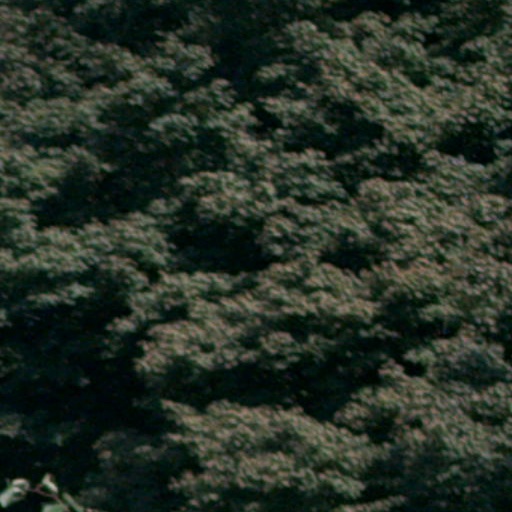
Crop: cassava